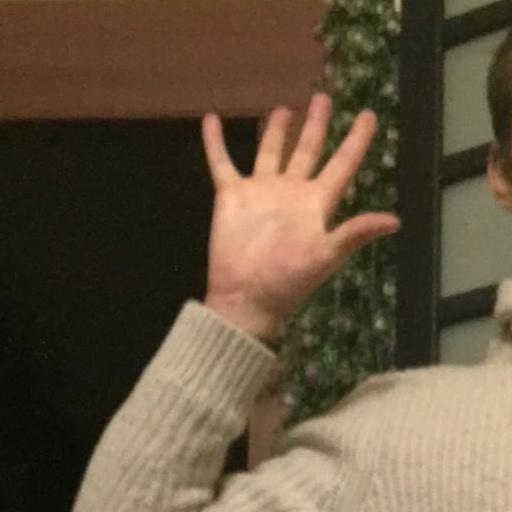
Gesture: palm